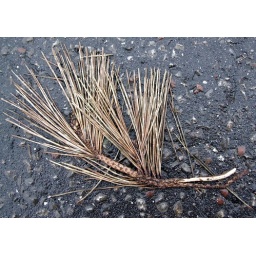
dead bit of pine on wet road, near home